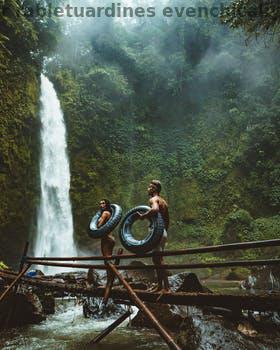
Label: Watermark